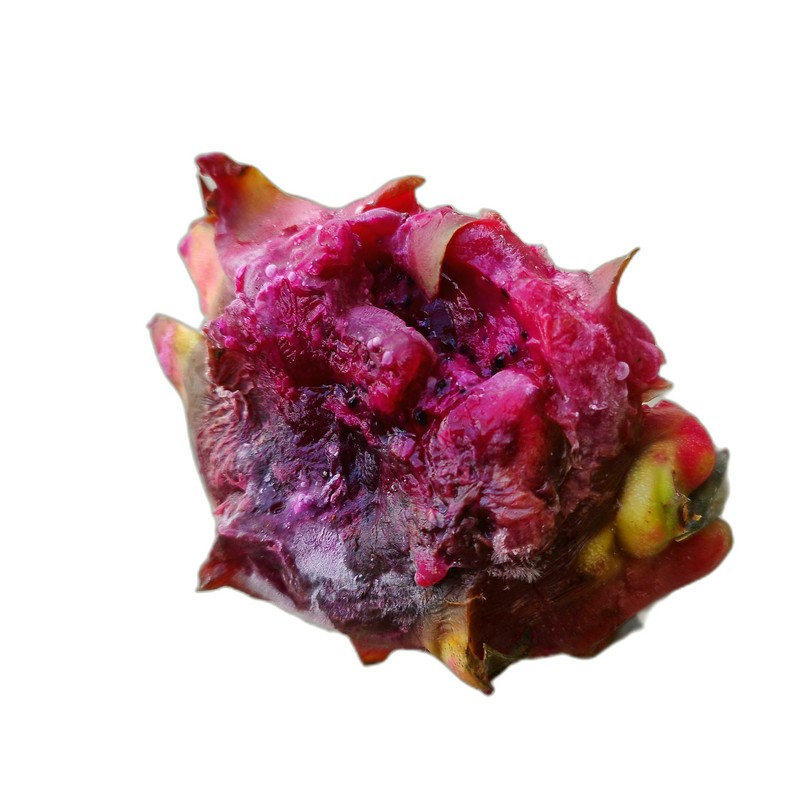
Label: Defect Dragon Fruit